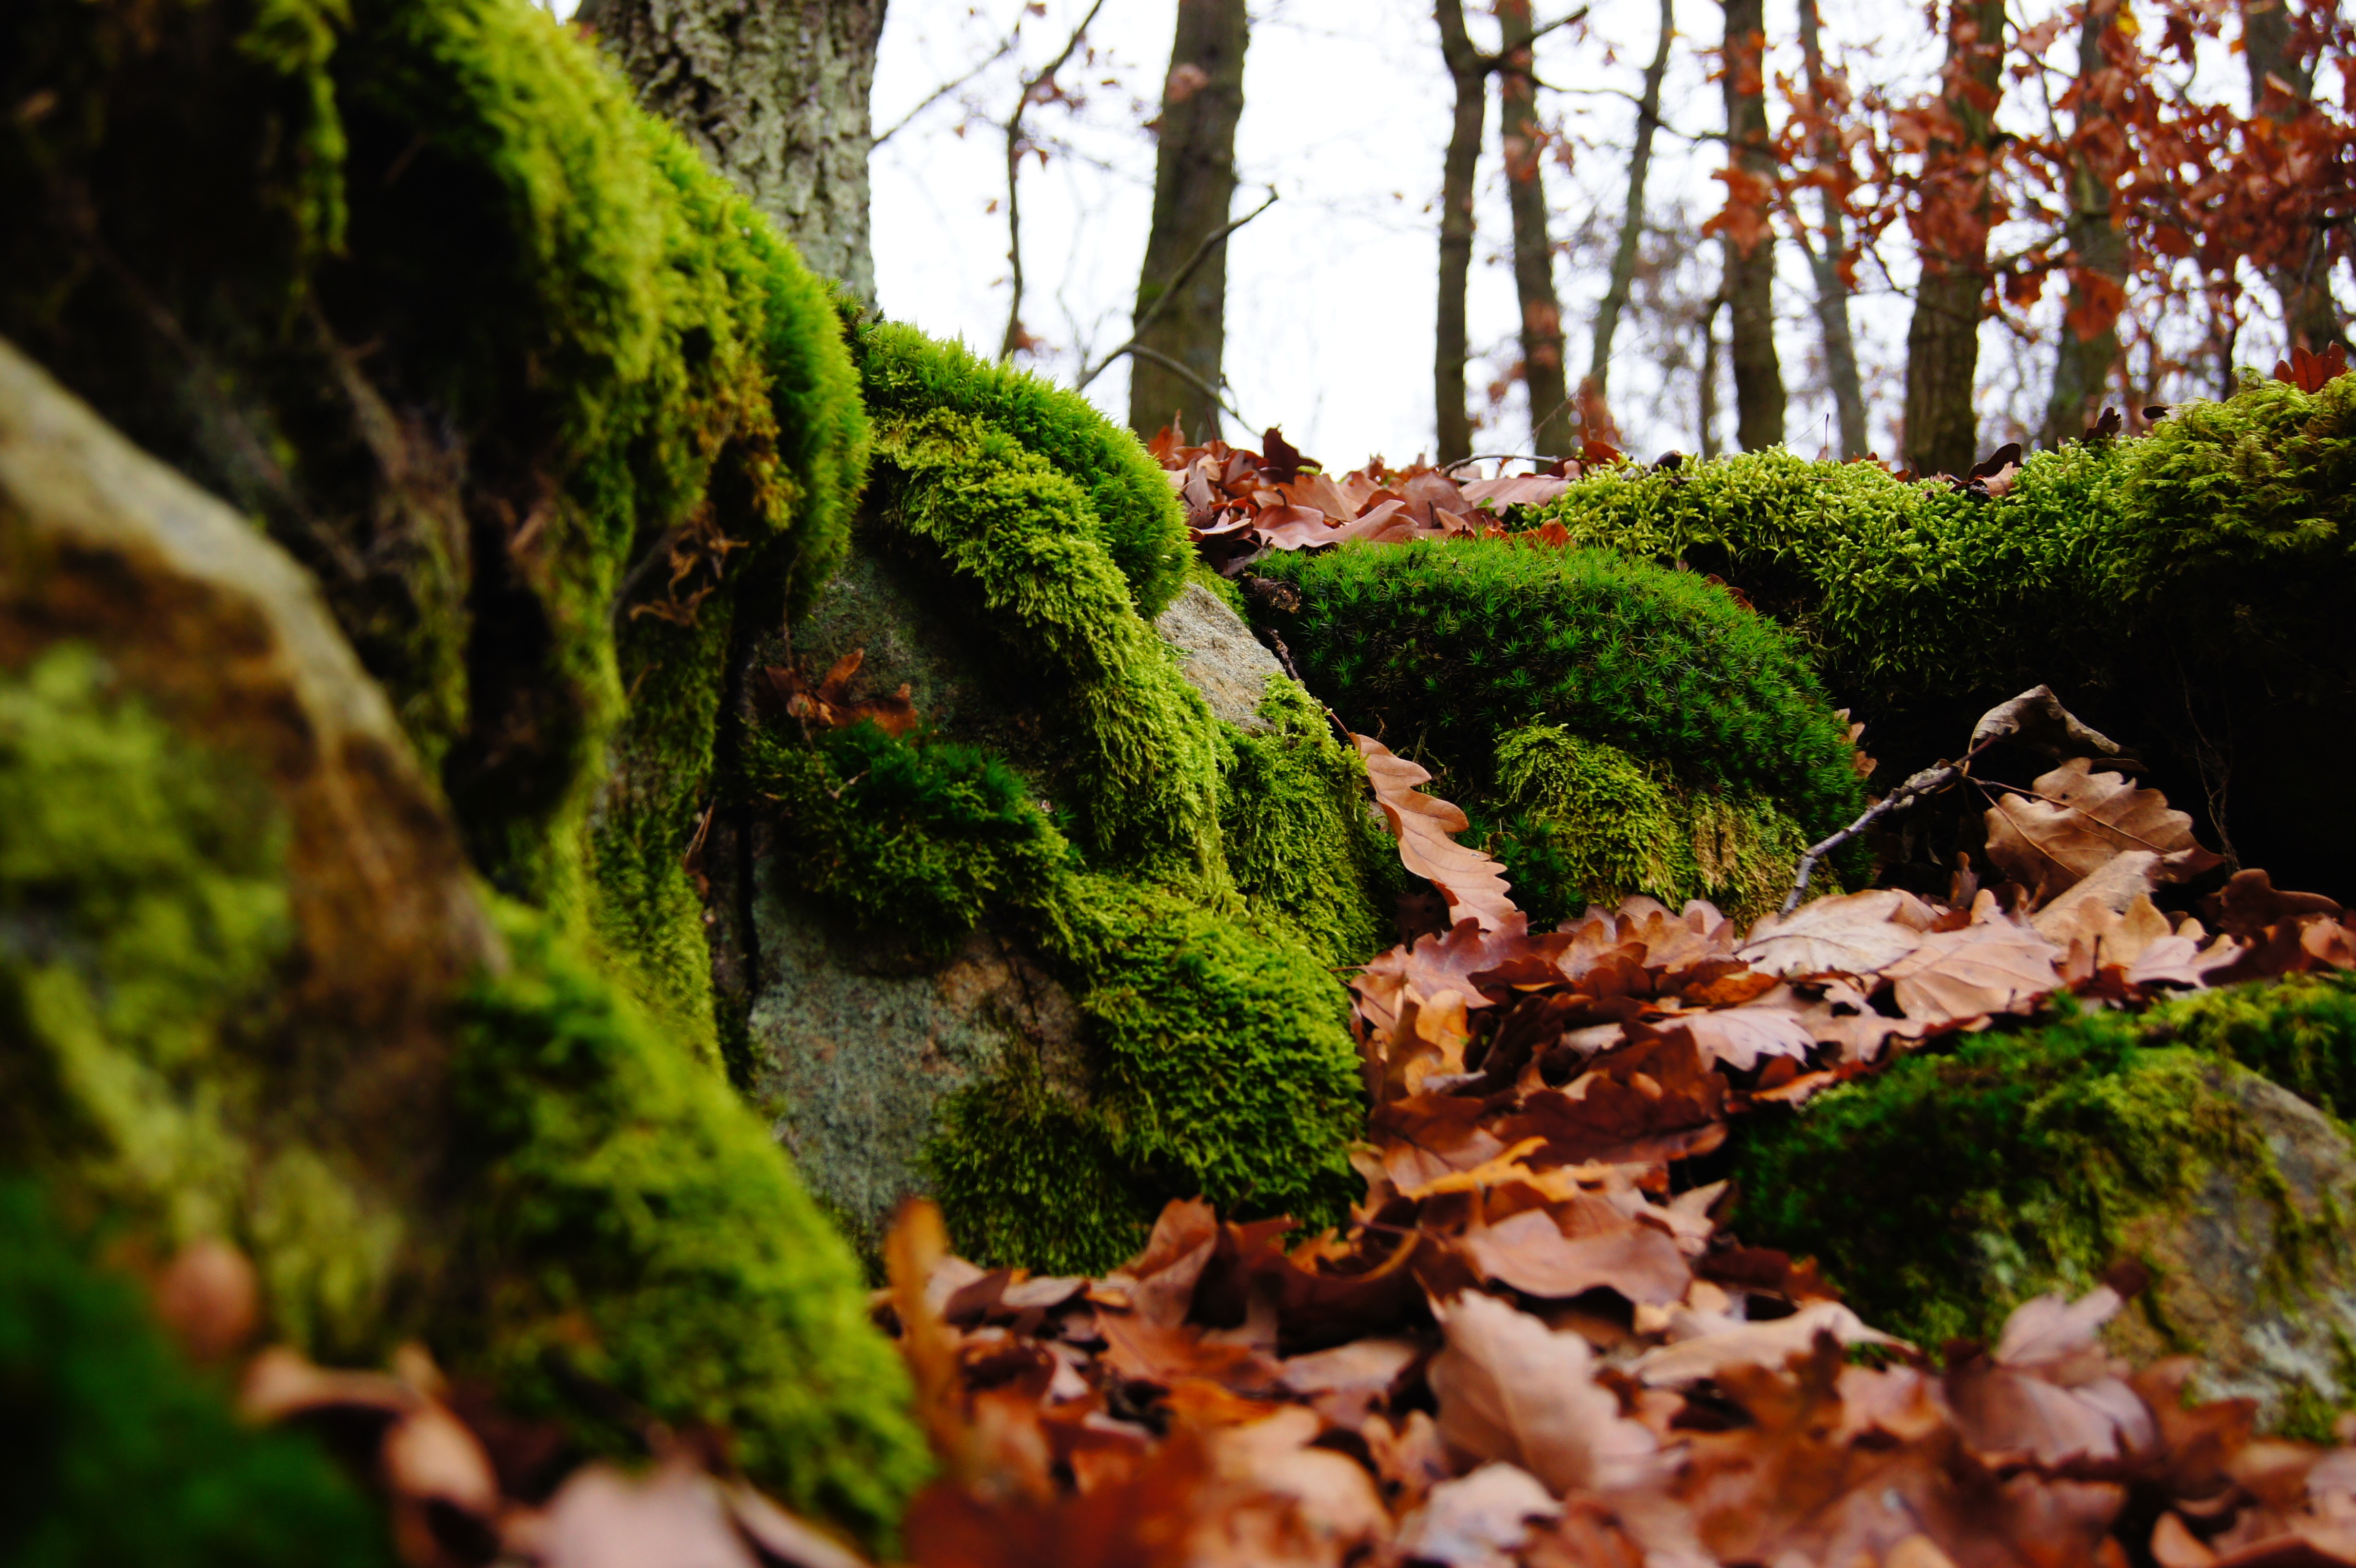
tree, nature, forest, rock, plant, leaf, flower, moss, stream, green, jungle, autumn, botany, garden, flora, season, leaves, rainforest, woodland, habitat, water feature, natural environment, woody plant, non vascular land plant